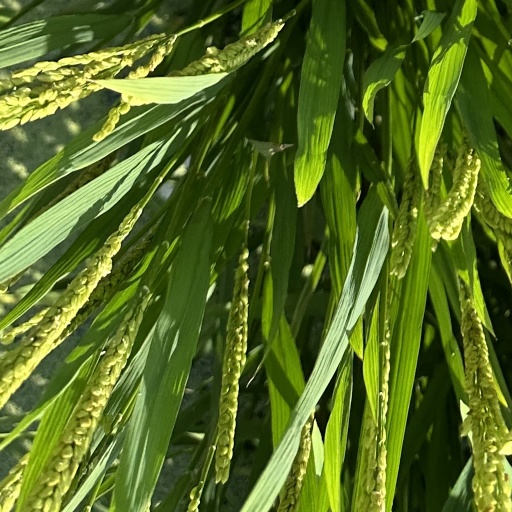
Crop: rice